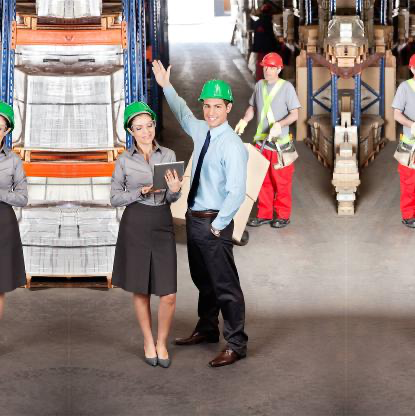
Objects in the image:
label: helmet
label: helmet
label: helmet
label: helmet
label: helmet